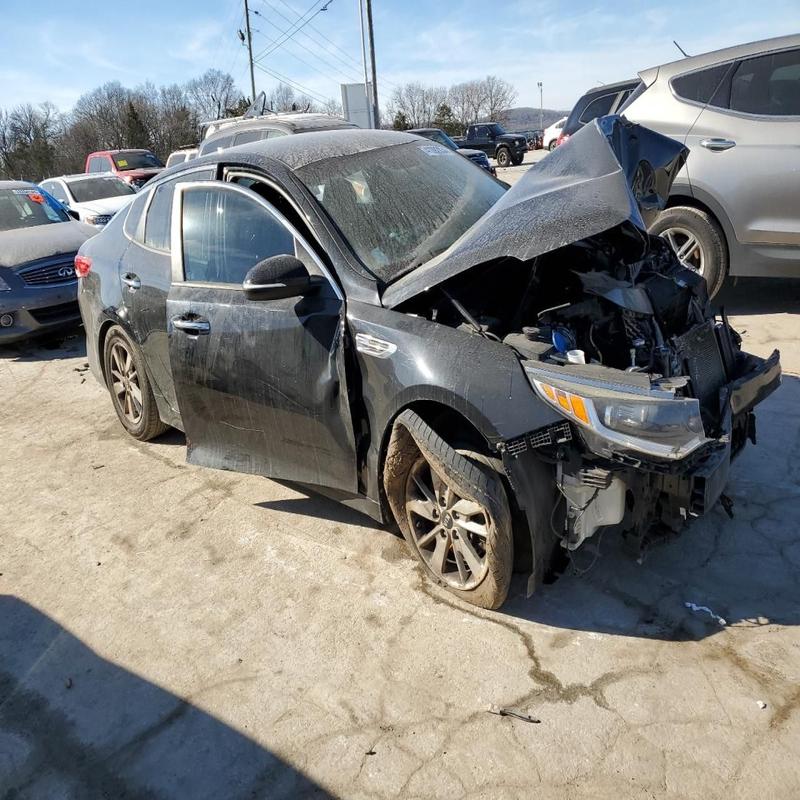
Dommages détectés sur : pare-choc avant, feu avant droit, feu avant gauche, capot, aile avant droite, porte avant droite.
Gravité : majeur